Flinders Lakes, Queensland

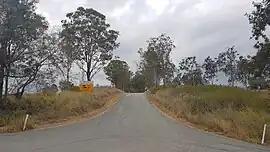
Wyatt Road, 2023

Flinders Lakes is a rural locality in the City of Logan, Queensland, Australia. It is situated along the development corridor south of Brisbane in the Greater Flagstone development area and is one of four new suburbs that have been created in Logan to house a predicted population boom between Brisbane and the Gold Coast.